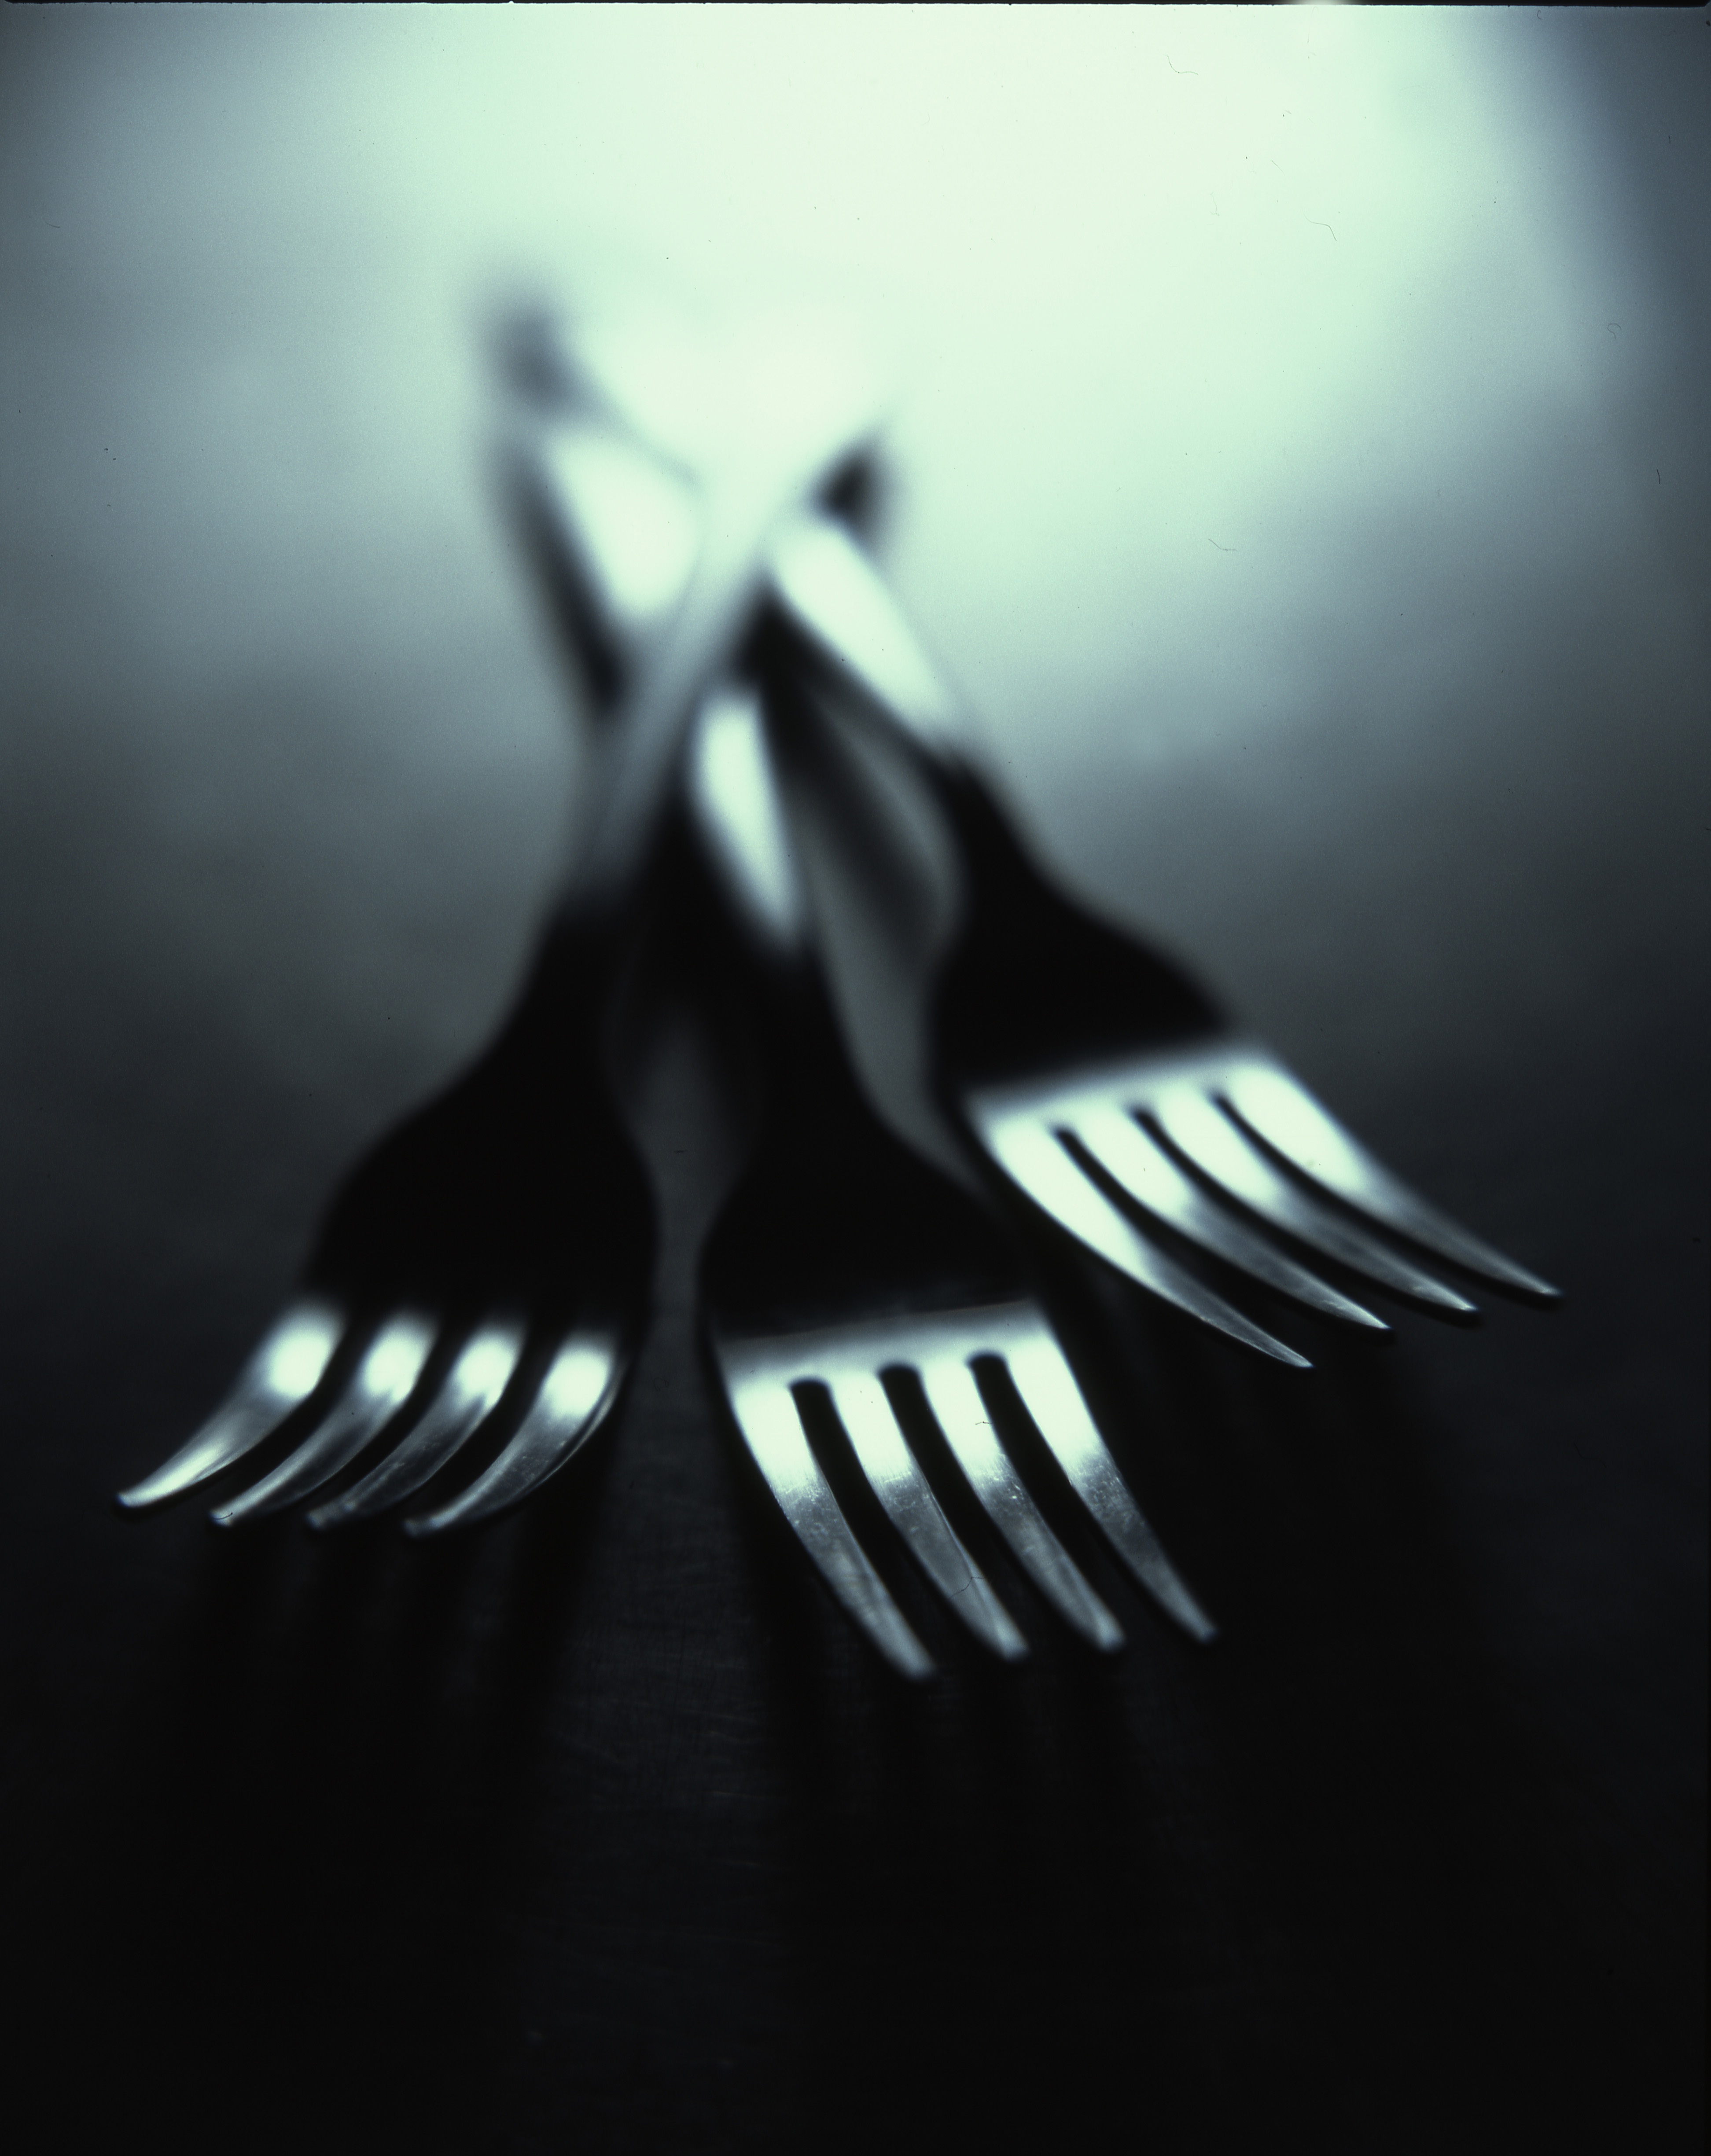
fork, utensil, cutlery, silverware, wing, light, black and white, white, shadow, darkness, black, monochrome, monochrome photography